Beer for My Horses (film)

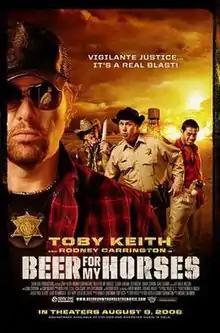
Theatrical release poster

Beer for My Horses is a 2008 American comedy film starring, co-written and co-produced by country music entertainer Toby Keith (in his only film as screenwriter and producer) which is based on his song by the same name. The film was co-written by Keith and Rodney Carrington in his film writing debut (who also stars in the film) and directed by Michael Salomon in his directional film debut, who has directed numerous music videos for Keith.